New Model Army (band)

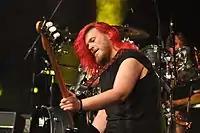
Current bassist Ceri Monger performing live in 2014

Towards the end of 2010, the band's 30th anniversary was celebrated with special shows across four continents every weekend from September until early December; in most cities, the shows were across two nights with completely different sets, the band having promised to play at least four songs from each of their eleven studio albums plus "Lost Songs" (2002) and "B-Sides and Abandoned Tracks" (1994), their rarities and B-sides collections. The final shows at the Forum Kentish Town in London were collected on a double CD and DVD release containing all 58 songs played over the nights of 3 and 4 December.